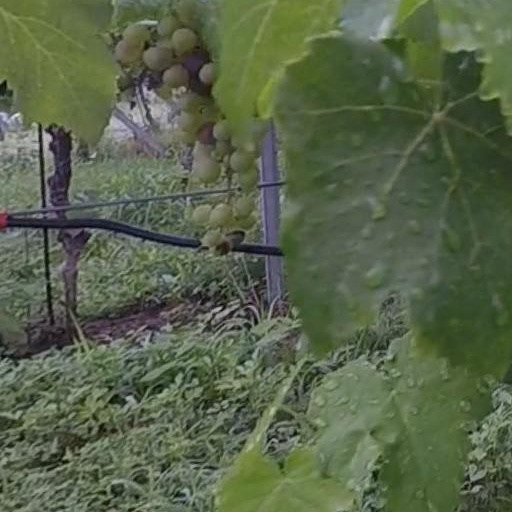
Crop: grape